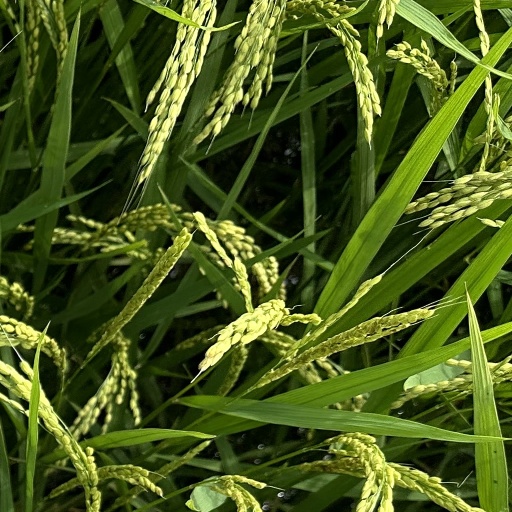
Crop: rice